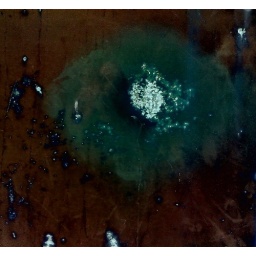
cloud over lake